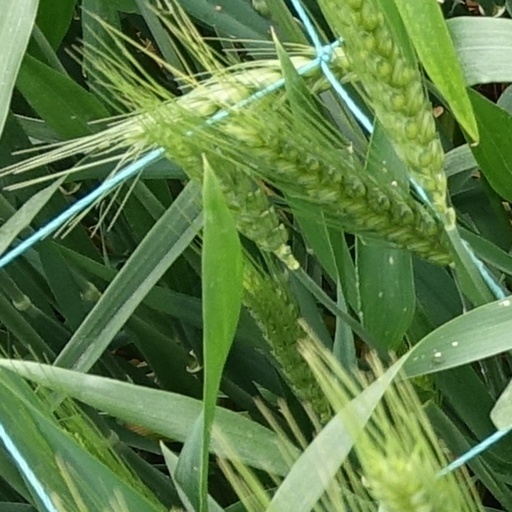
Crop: wheat